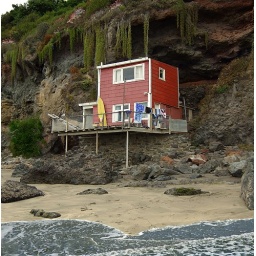
A small beach house at Taylor's Mistake, about 20 minutes by car from the Christchurch CBD.